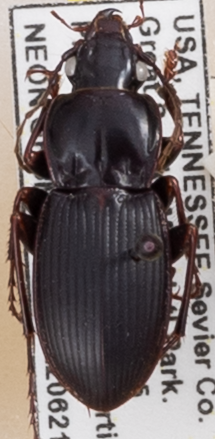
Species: Cyclotrachelus sigillatus
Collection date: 2022-06-21
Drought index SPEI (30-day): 0.168
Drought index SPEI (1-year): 0.668
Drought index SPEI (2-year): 1.13